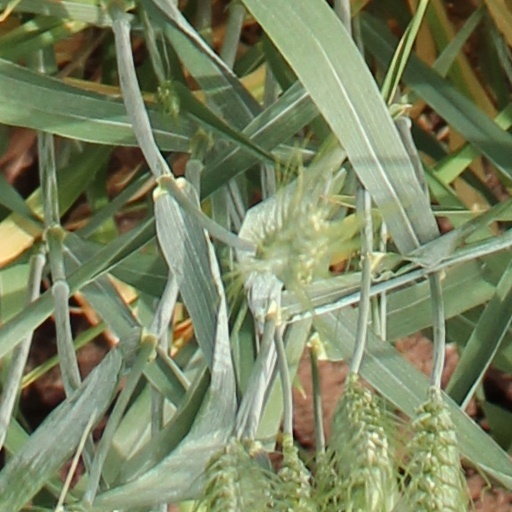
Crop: wheat